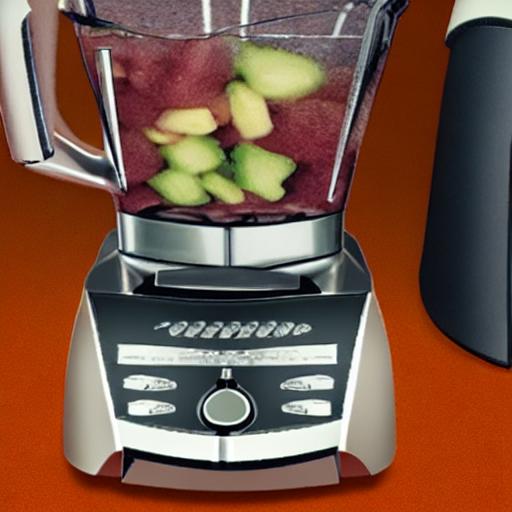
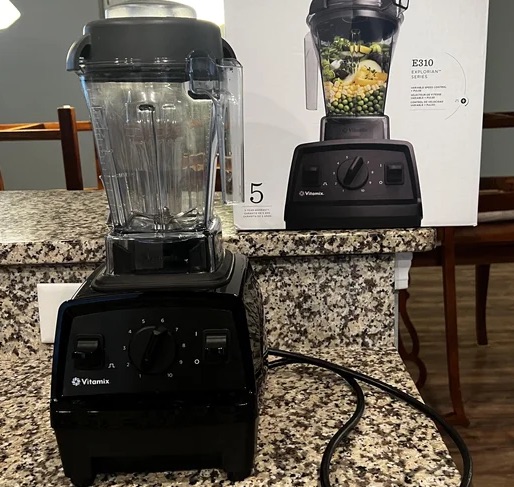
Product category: items_blender
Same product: no